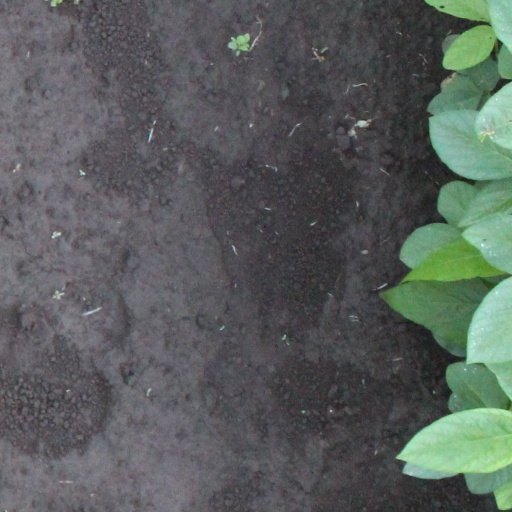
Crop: soybean